Thomas Stehle

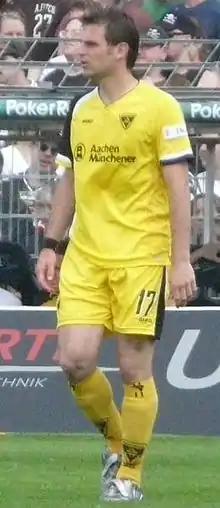
Thomas Stehle

Thomas Stehle (born 26 October 1980) is a German former football defender.